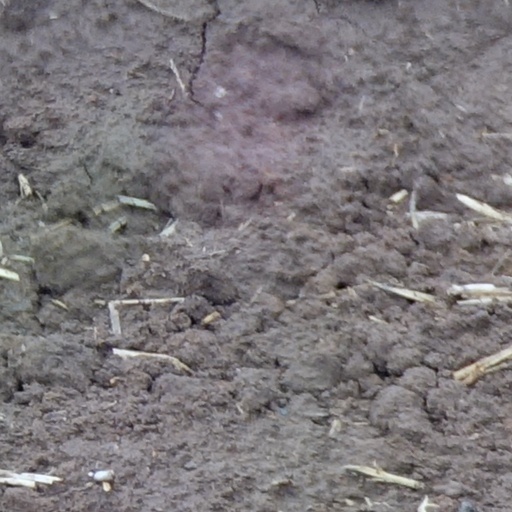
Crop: wheat